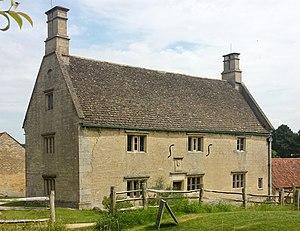
Isaac Newton est un mathématicien, physicien, philosophe, alchimiste, astronome et théologien anglais, puis britannique. Figure emblématique des sciences, il est surtout reconnu pour avoir fondé la mécanique classique, pour sa théorie de la gravitation universelle et la création, en concurrence avec Gottfried Wilhelm Leibniz, du calcul infinitésimal.
Le manoir de Woolsthorpe, lieu de naissance d'Isaac Newton est un manoir-musée de style médiéval du XVIIᵉ siècle, du hameau de Woolsthorpe-by-Colsterworth, près de Grantham, dans le comté de Lincolnshire en Angleterre, à 180 km au nord de Londres. Sir Isaac Newton y naît le 4 janvier 1643, et y passe son enfance et une partie de sa vie scientifique. Propriété du National Trust for Places of Historic Interest or Natural Beauty, un musée scientifique lui est consacré, et le manoir est classé Monument Grade I du Royaume-Uni.